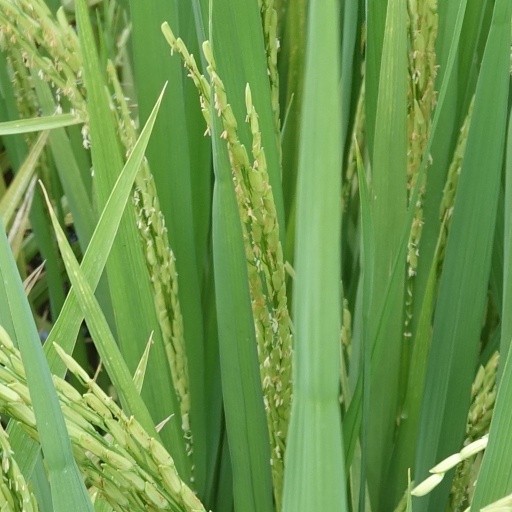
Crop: rice